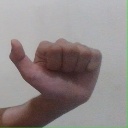
अक्षर: त